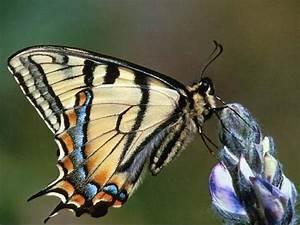
butterfly